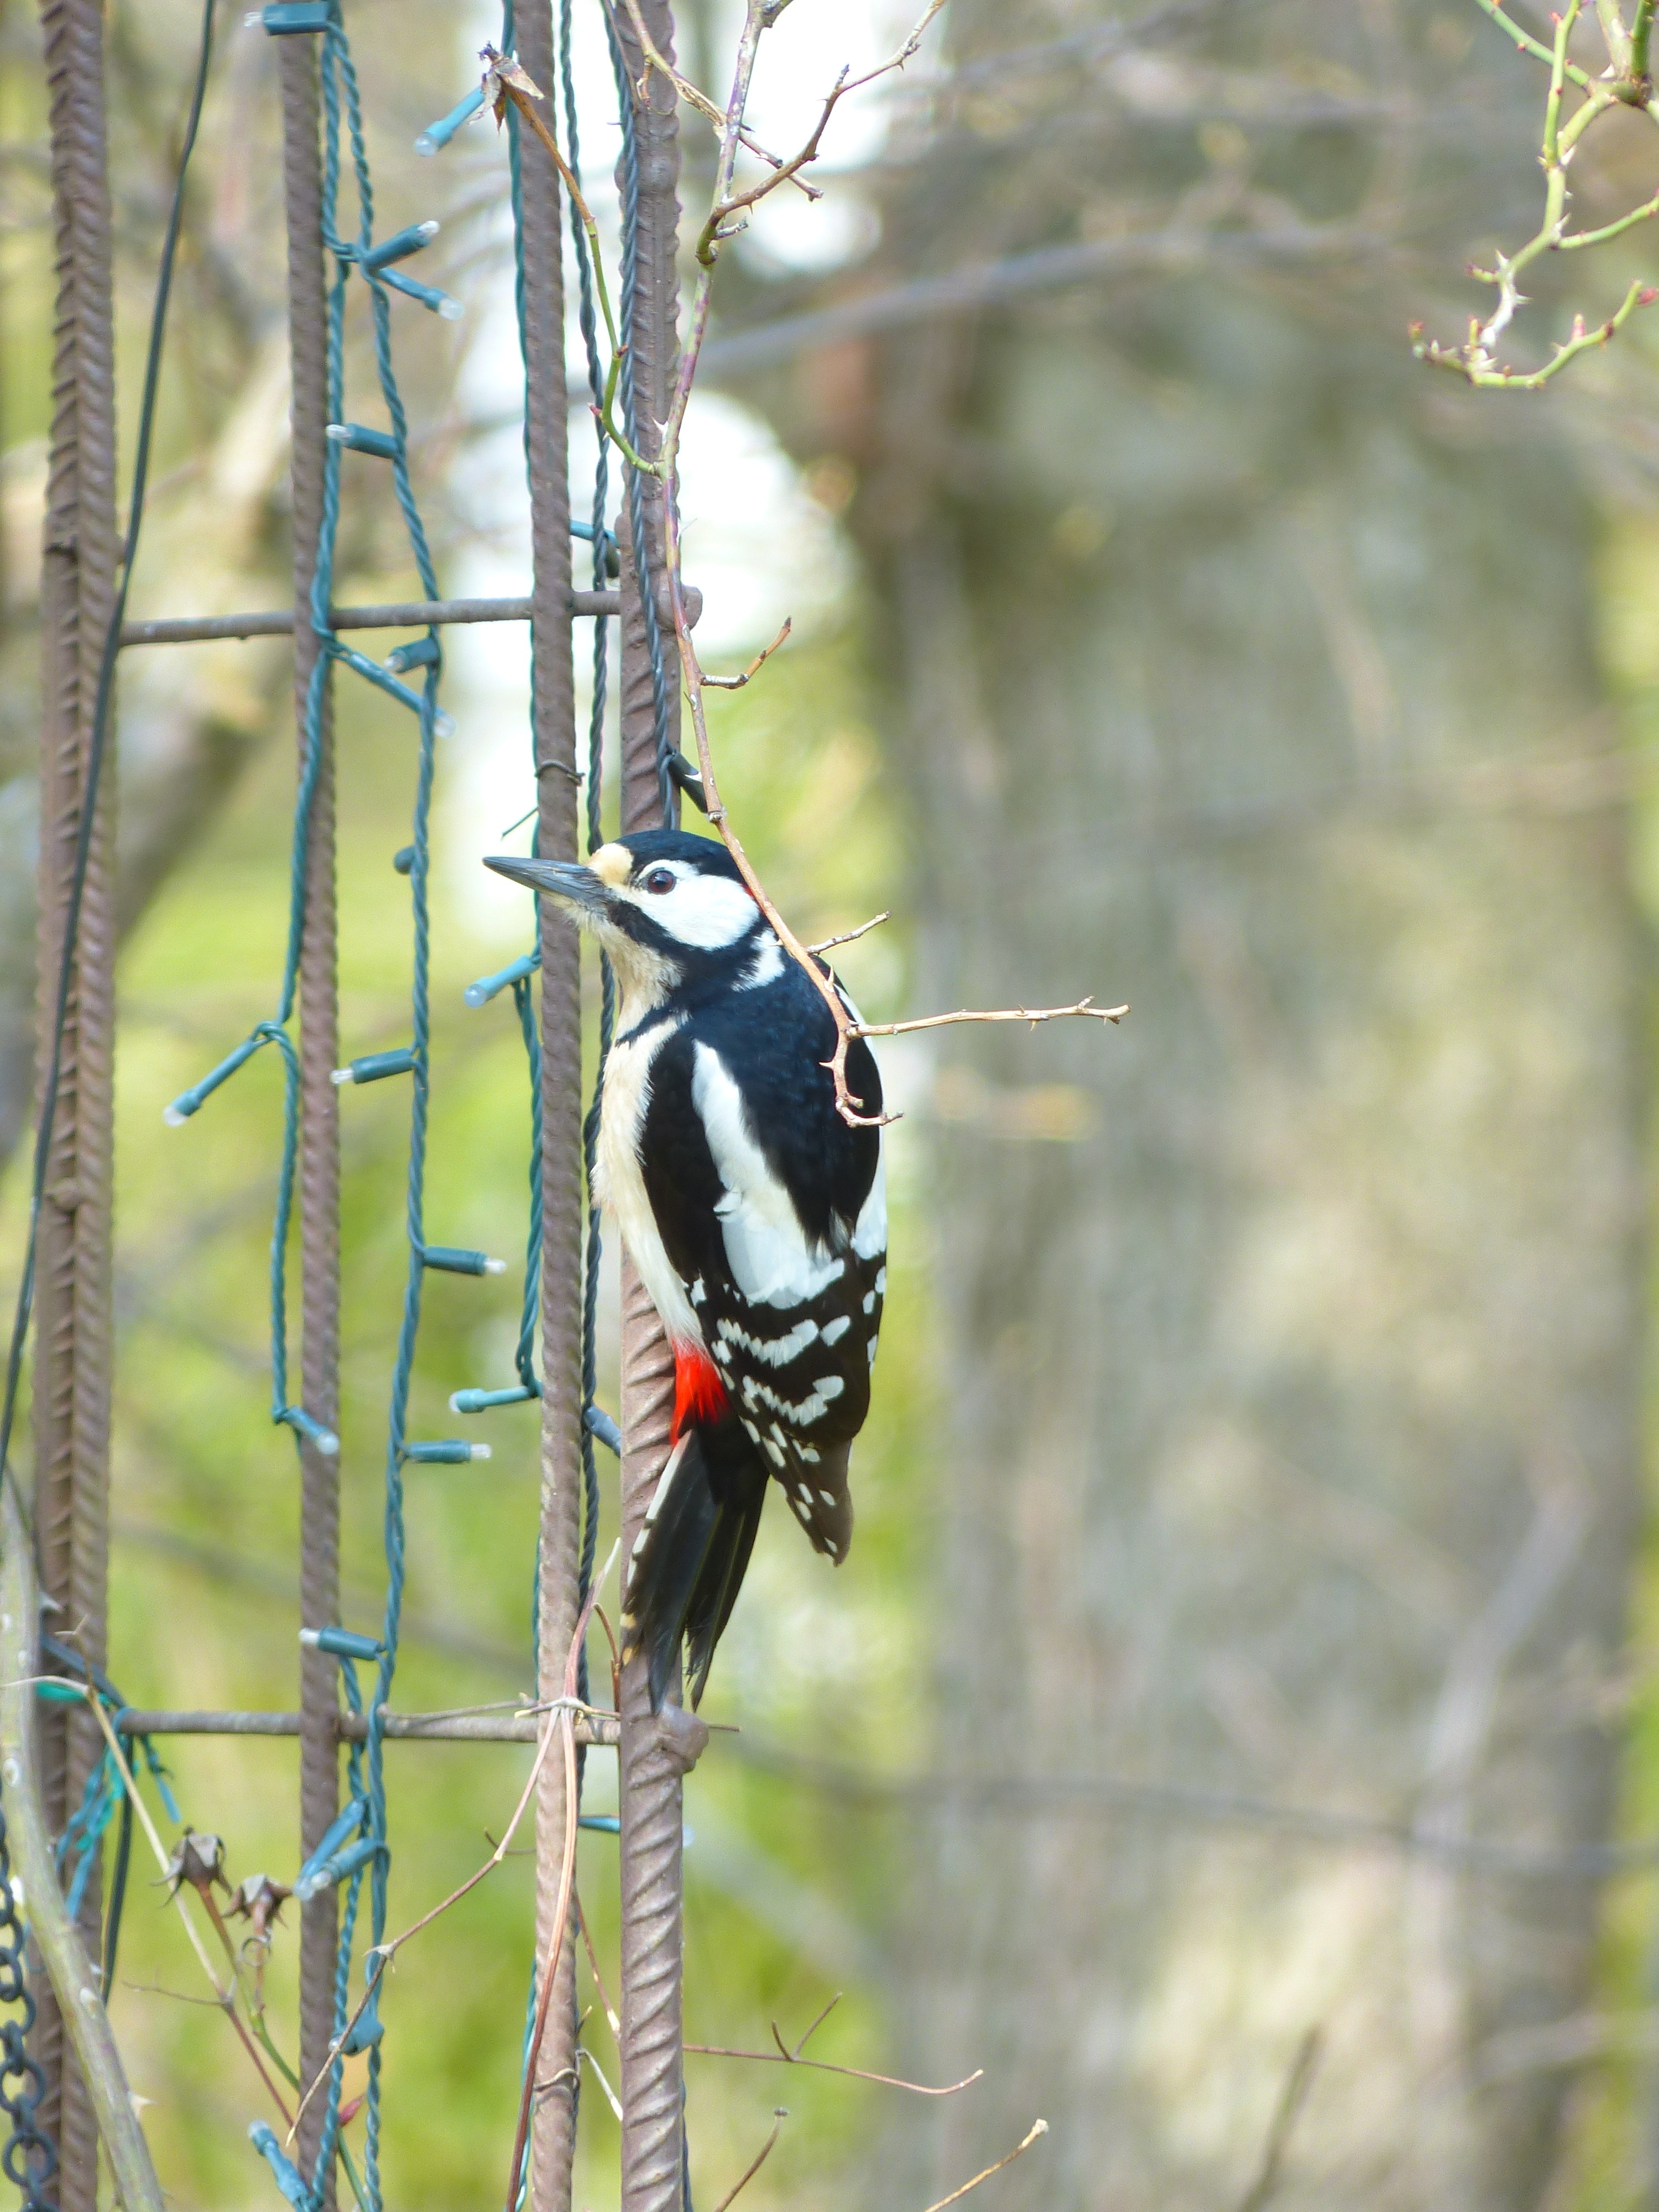
branch, bird, animal, wildlife, colorful, garden, fauna, sit, wait, beautiful, elegant, pretty, attention, woodpecker, great spotted woodpecker, depend, dendrocopos major, perching bird, piciformes, picidae